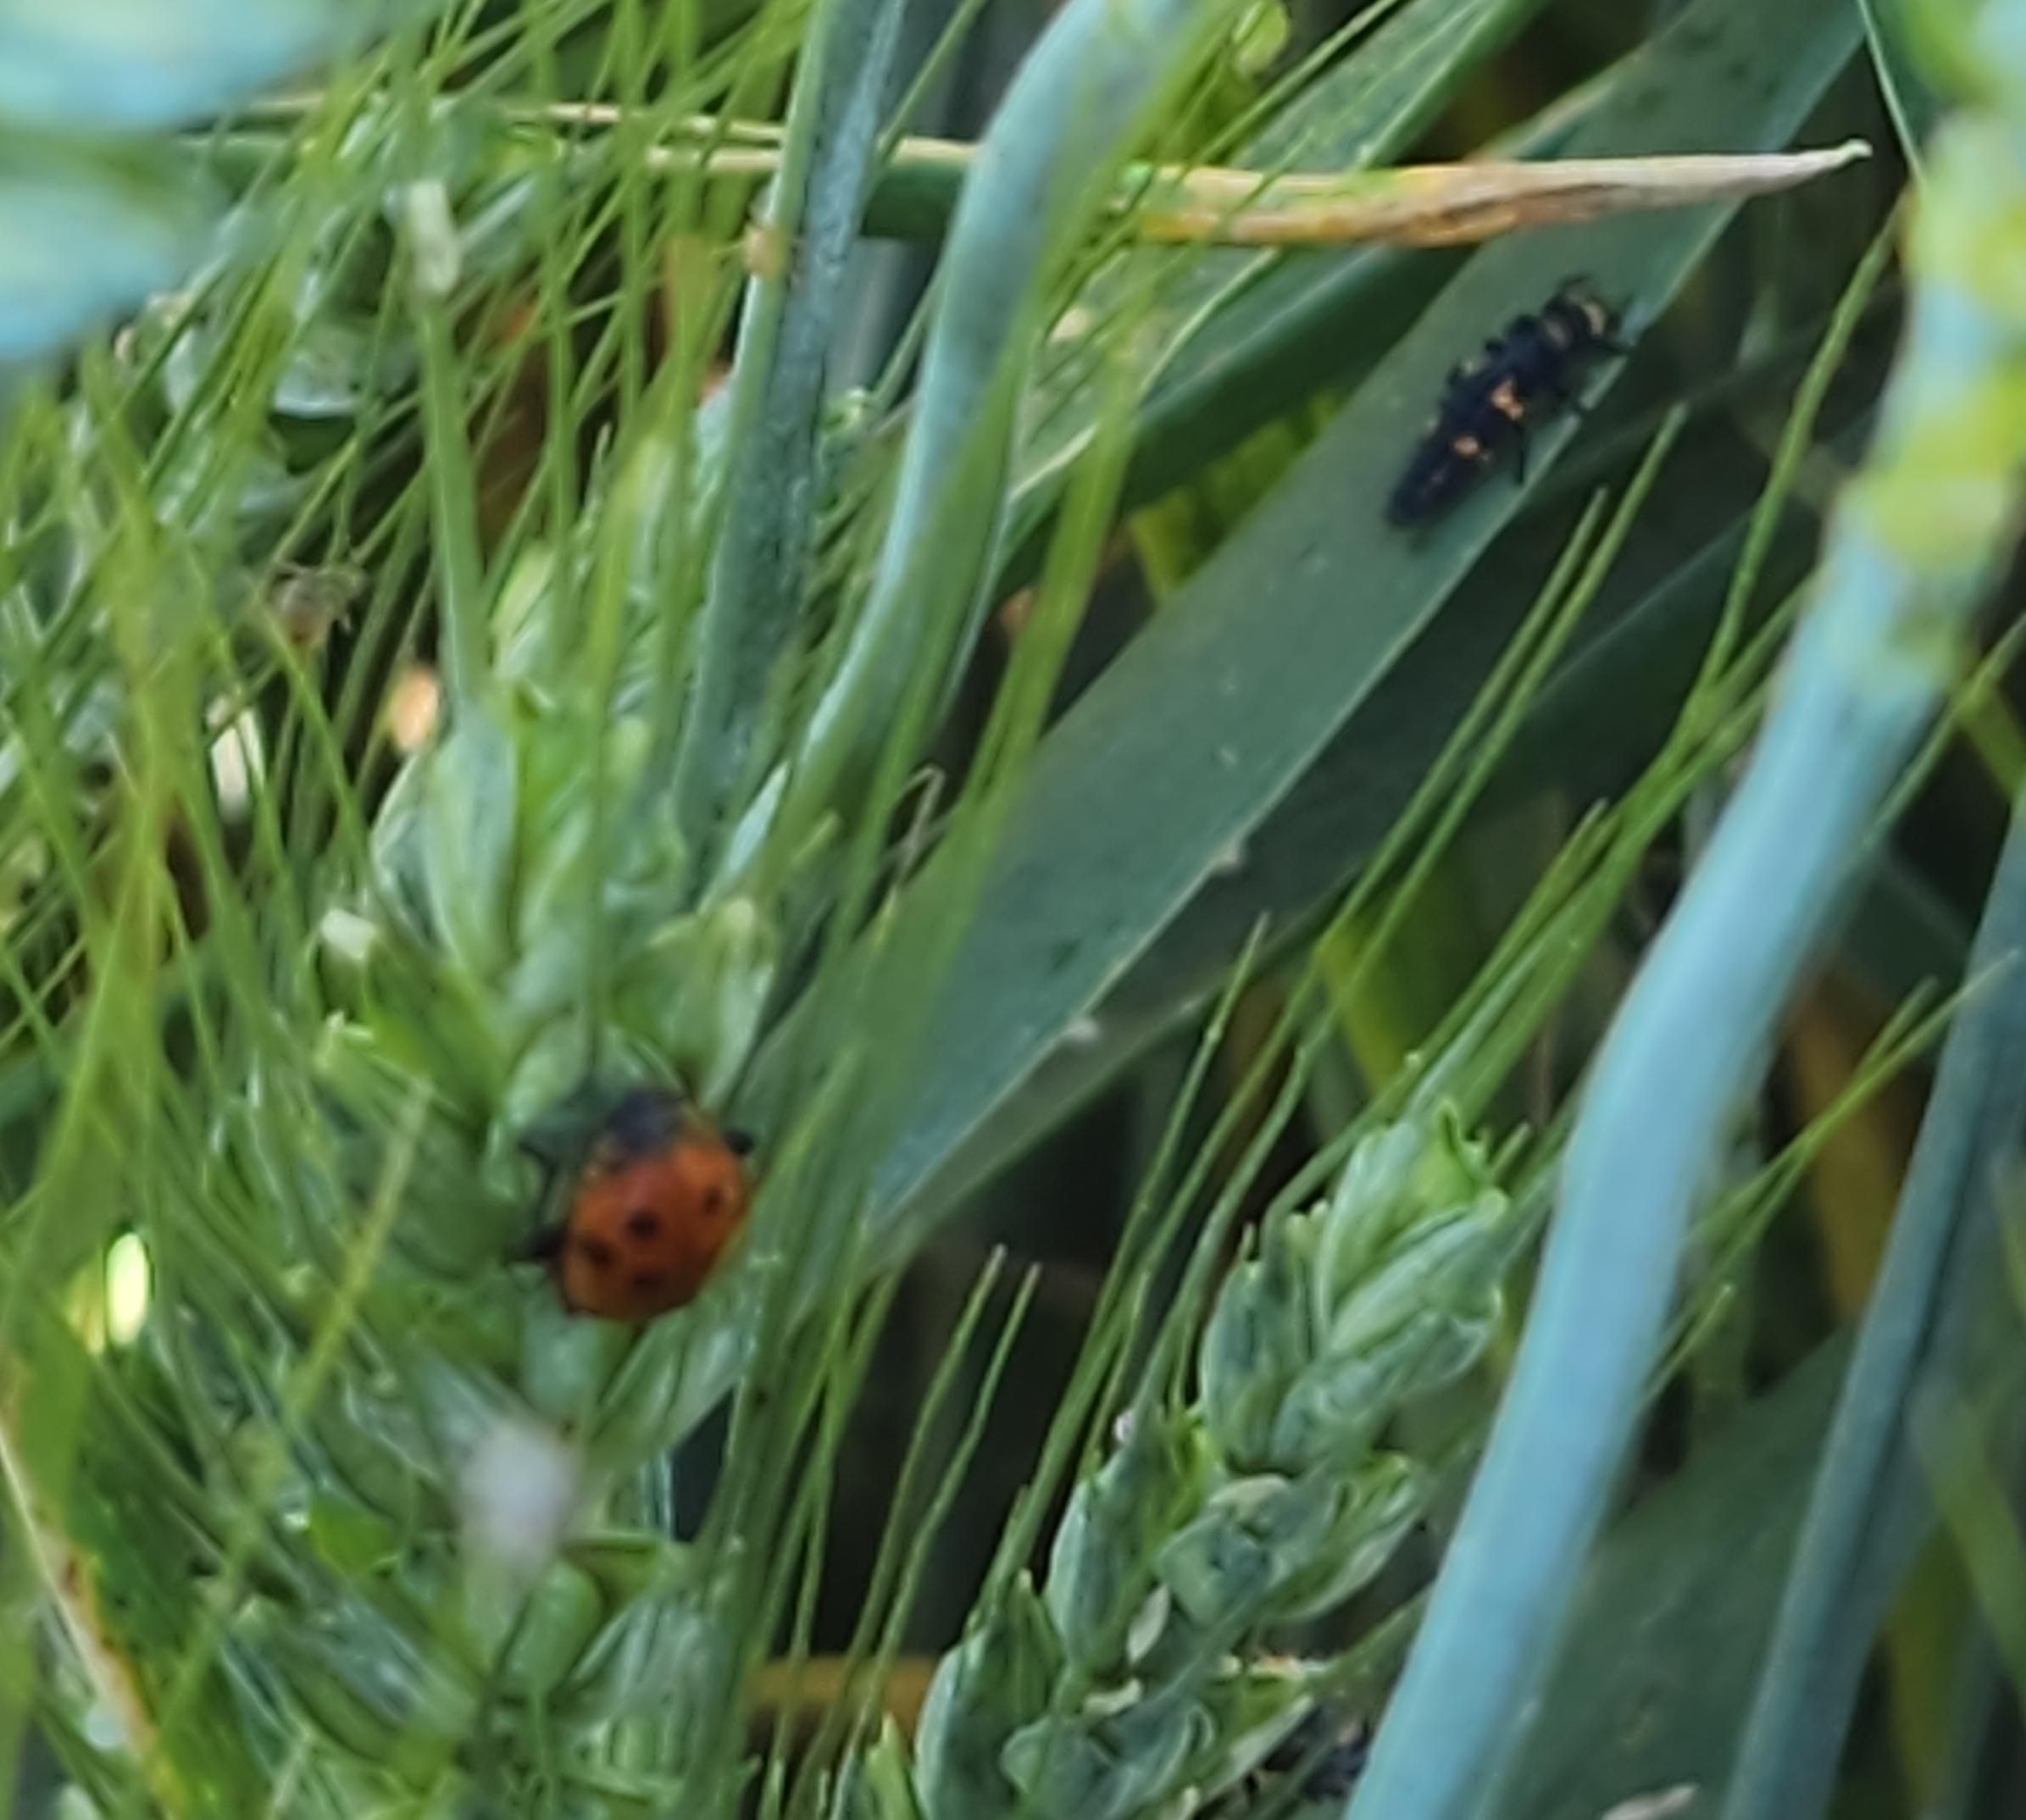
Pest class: predators